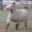
Label: horse